Johnatan Opoku

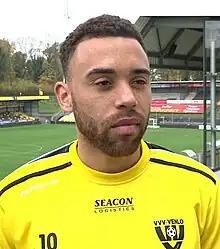
Opoku in 2017

Johnatan Opoku (born 18 April 1990) is a Dutch footballer who plays as an attacking midfielder for Vierde Divisie club MASV.